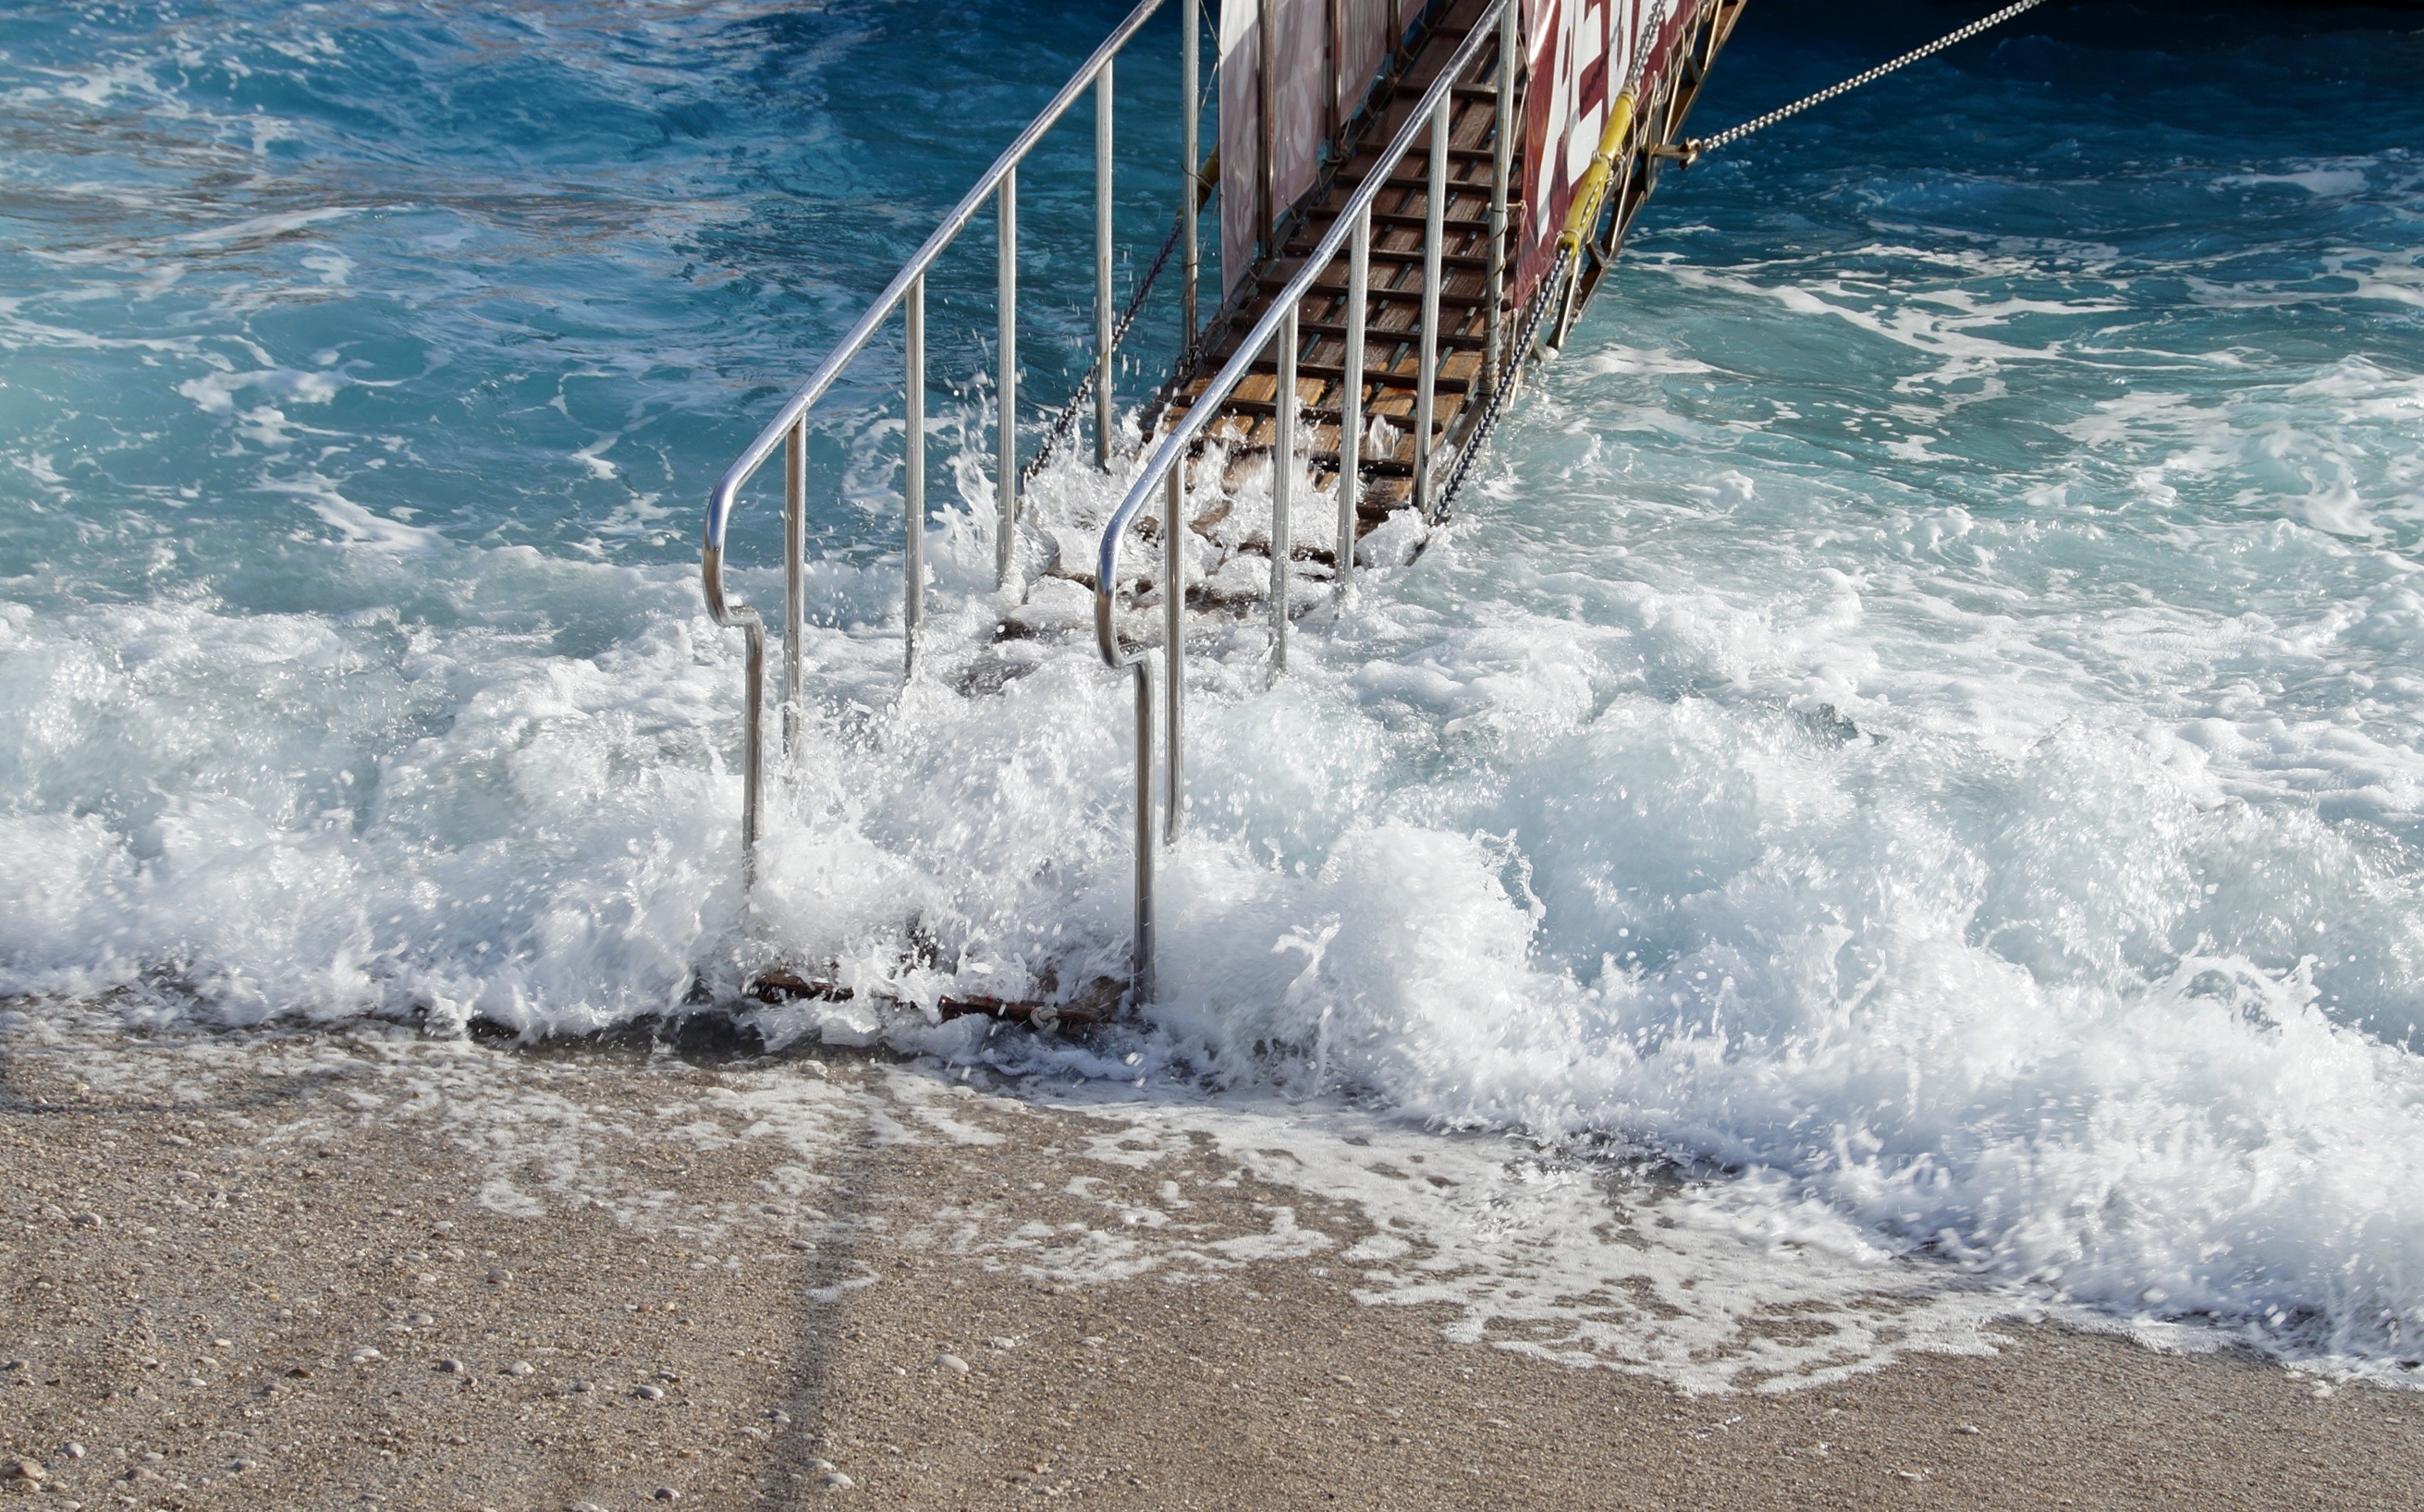
beach, sea, coast, water, ocean, bridge, shore, wave, wind, ship, vacation, vehicle, footbridge, wind wave